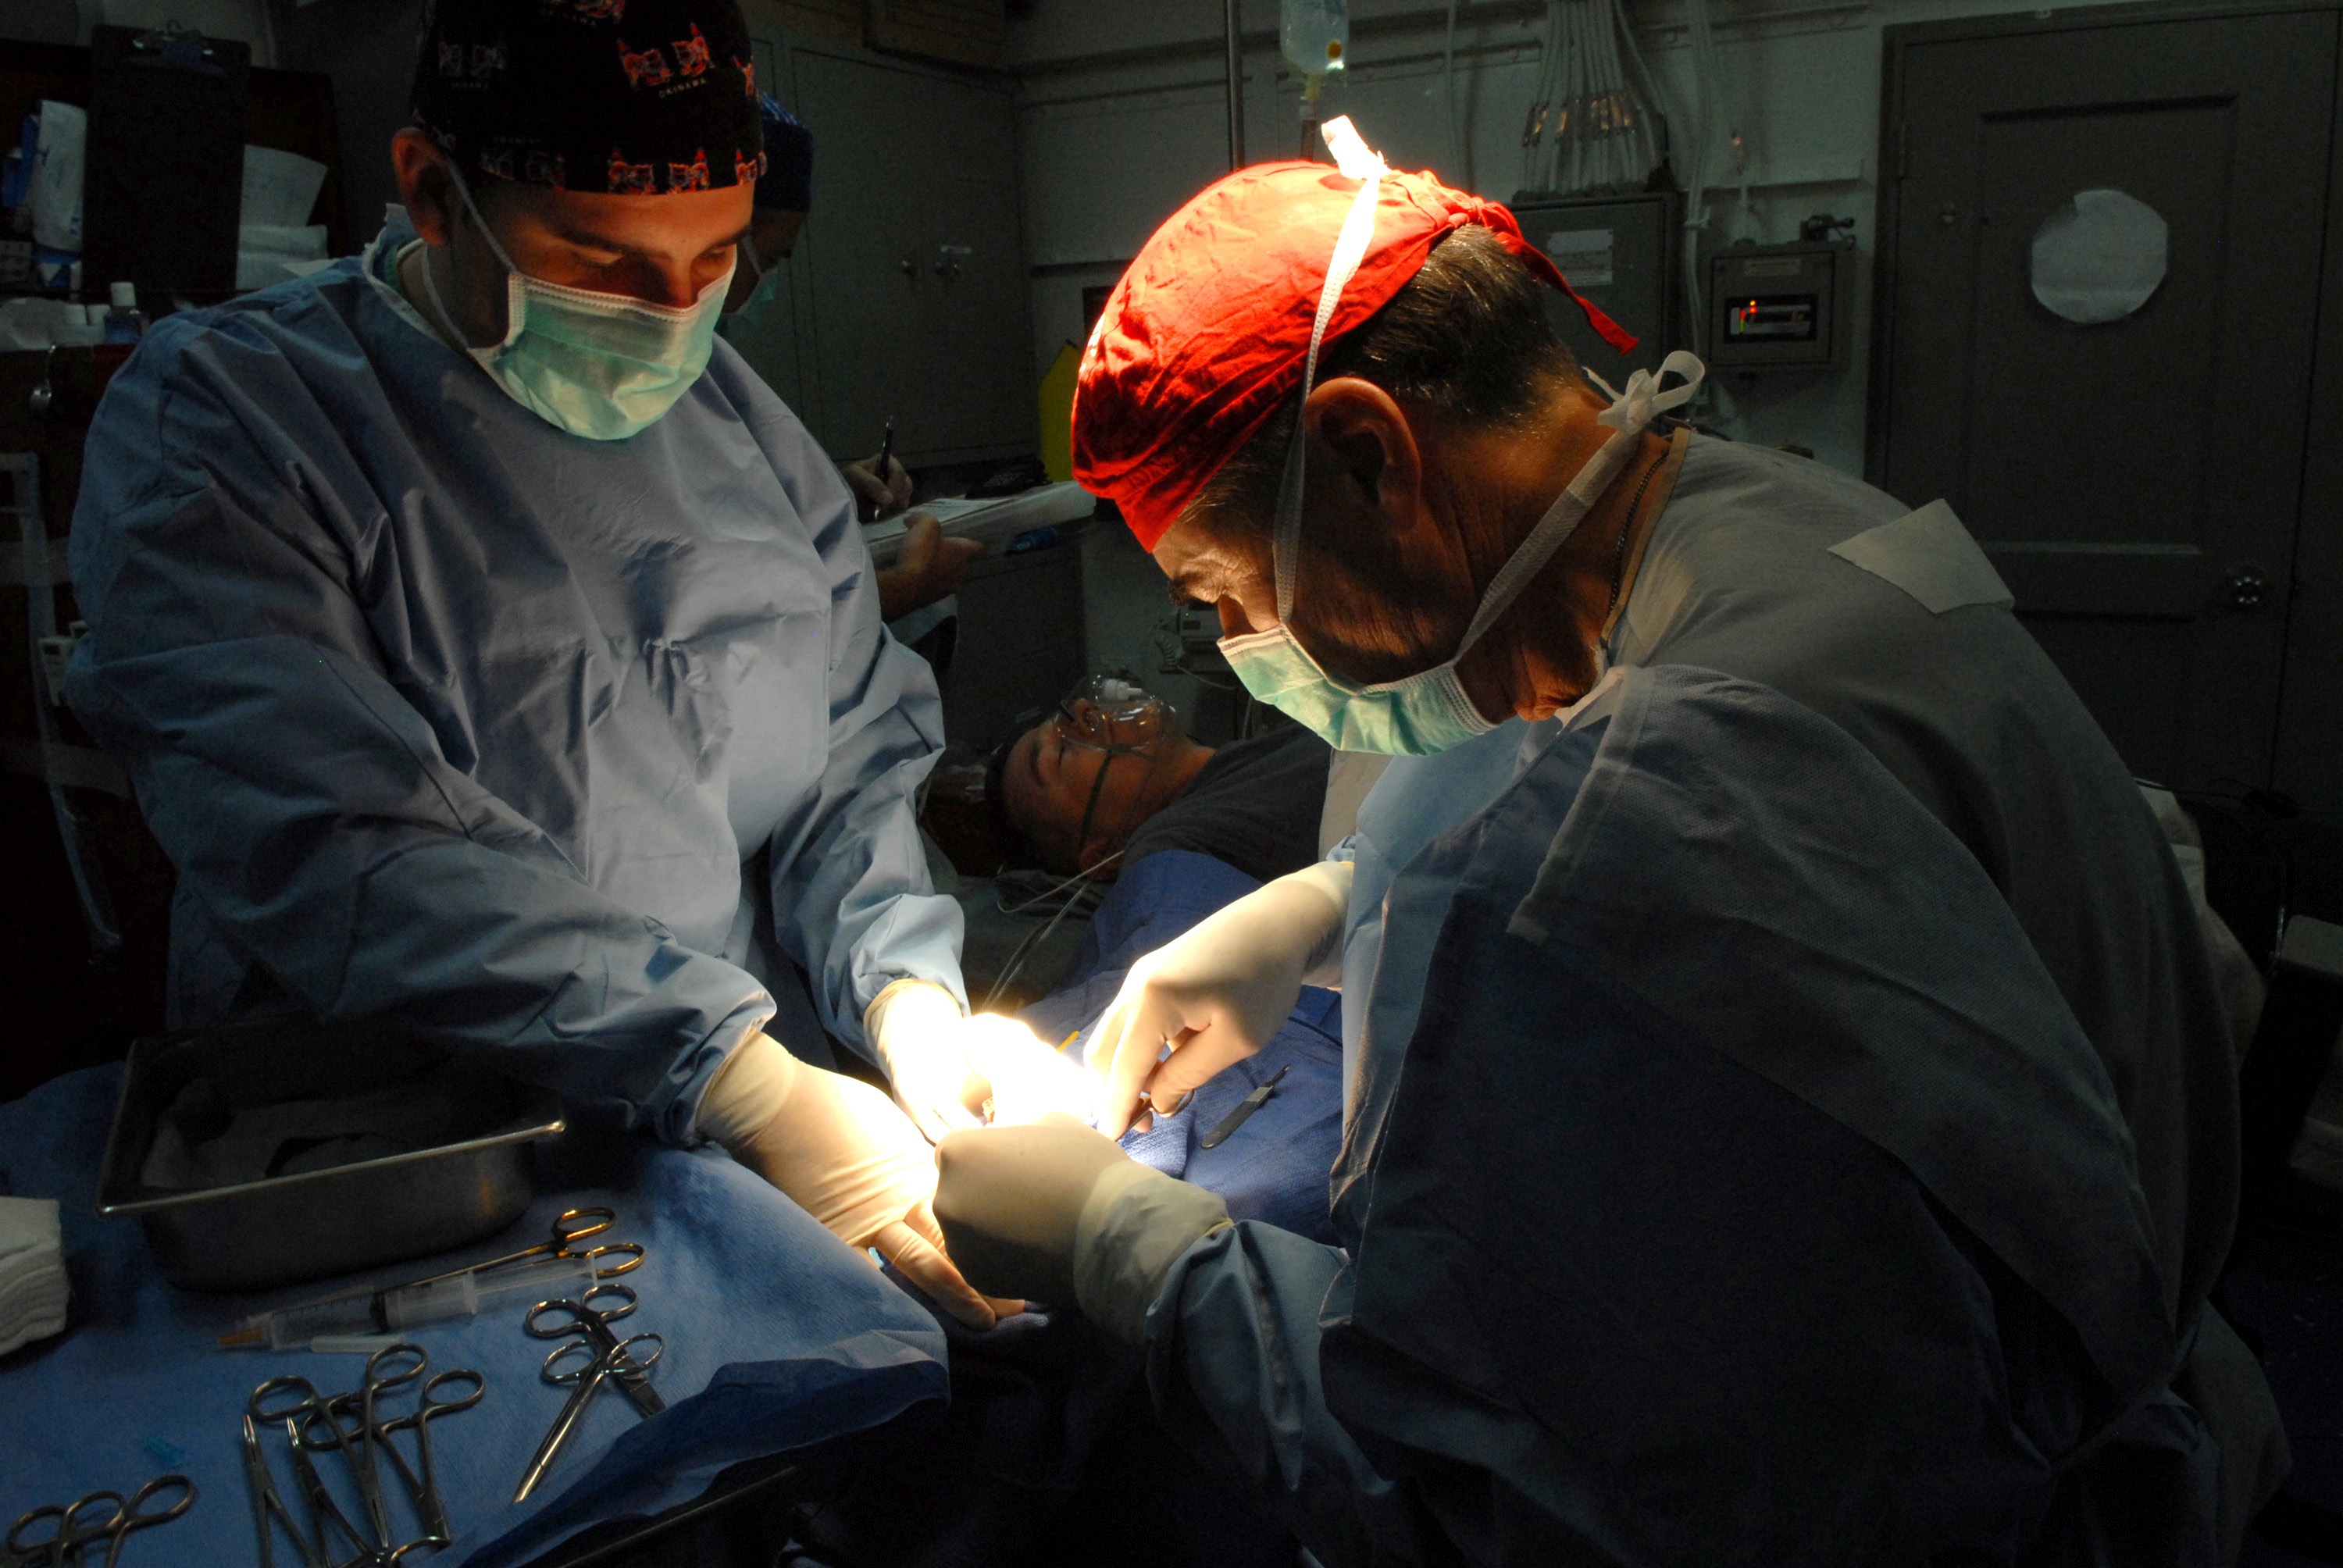
table, equipment, human, professional, health, organ, instruments, nurse, medical, surgery, treatment, healthcare, doctors, operation, surgeon, medical care, operating, surgeons, surgical technologist